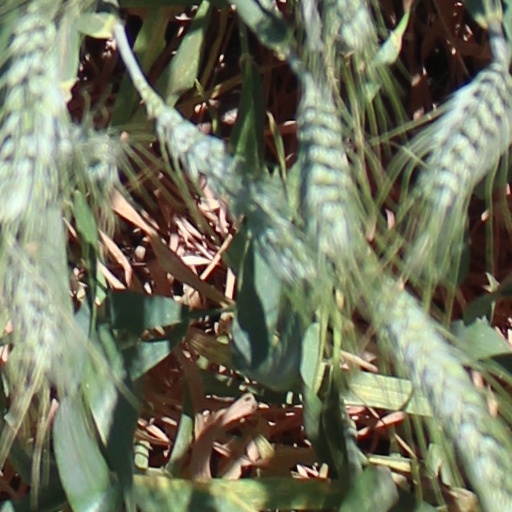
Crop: wheat